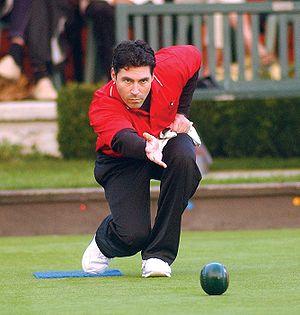
Le boulingrin — de l'anglais bowling green, qui fait référence au terrain gazonné sur lequel le jeu est pratiqué. — est un jeu de boules originaire d’Angleterre. Couramment pratiqué dans l’ensemble du Commonwealth, il est pratiquement inconnu dans les autres pays.
Tim Mason est un joueur de boulengrain canadien né le 16 septembre 1974 à Penetanguishene, dans l'Ontario. Il a été 2 fois sacré champion du Canada, 1 fois champion d'Amérique du Nord. Il a été membre de l'équipe du Canada lors de la coupe du monde de 2006 en Australie et remplaçant dans l'équipe pour les Jeux du Commonwealth de 2010. Tim Mason était auparavant un joueur professionnel de hockey. Il a été nommé Athlète de l'année en Colombie-Britannique. Tim Mason a re-popularisé le boulingrin dans son pays natal, le Canada.